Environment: real
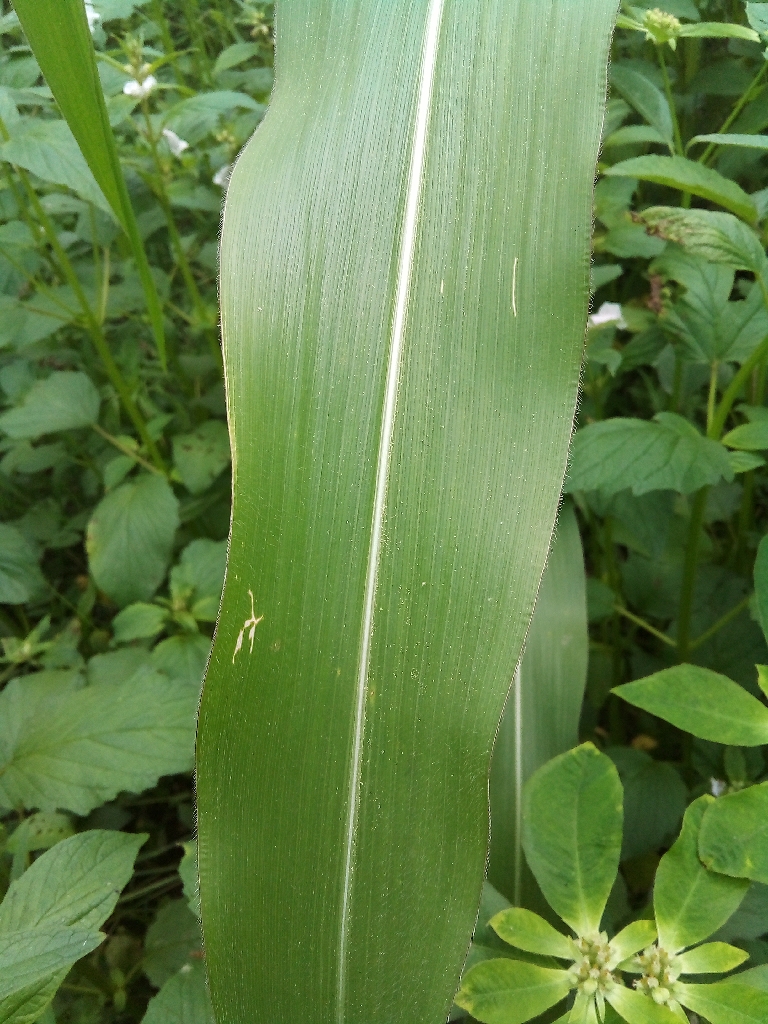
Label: healthy